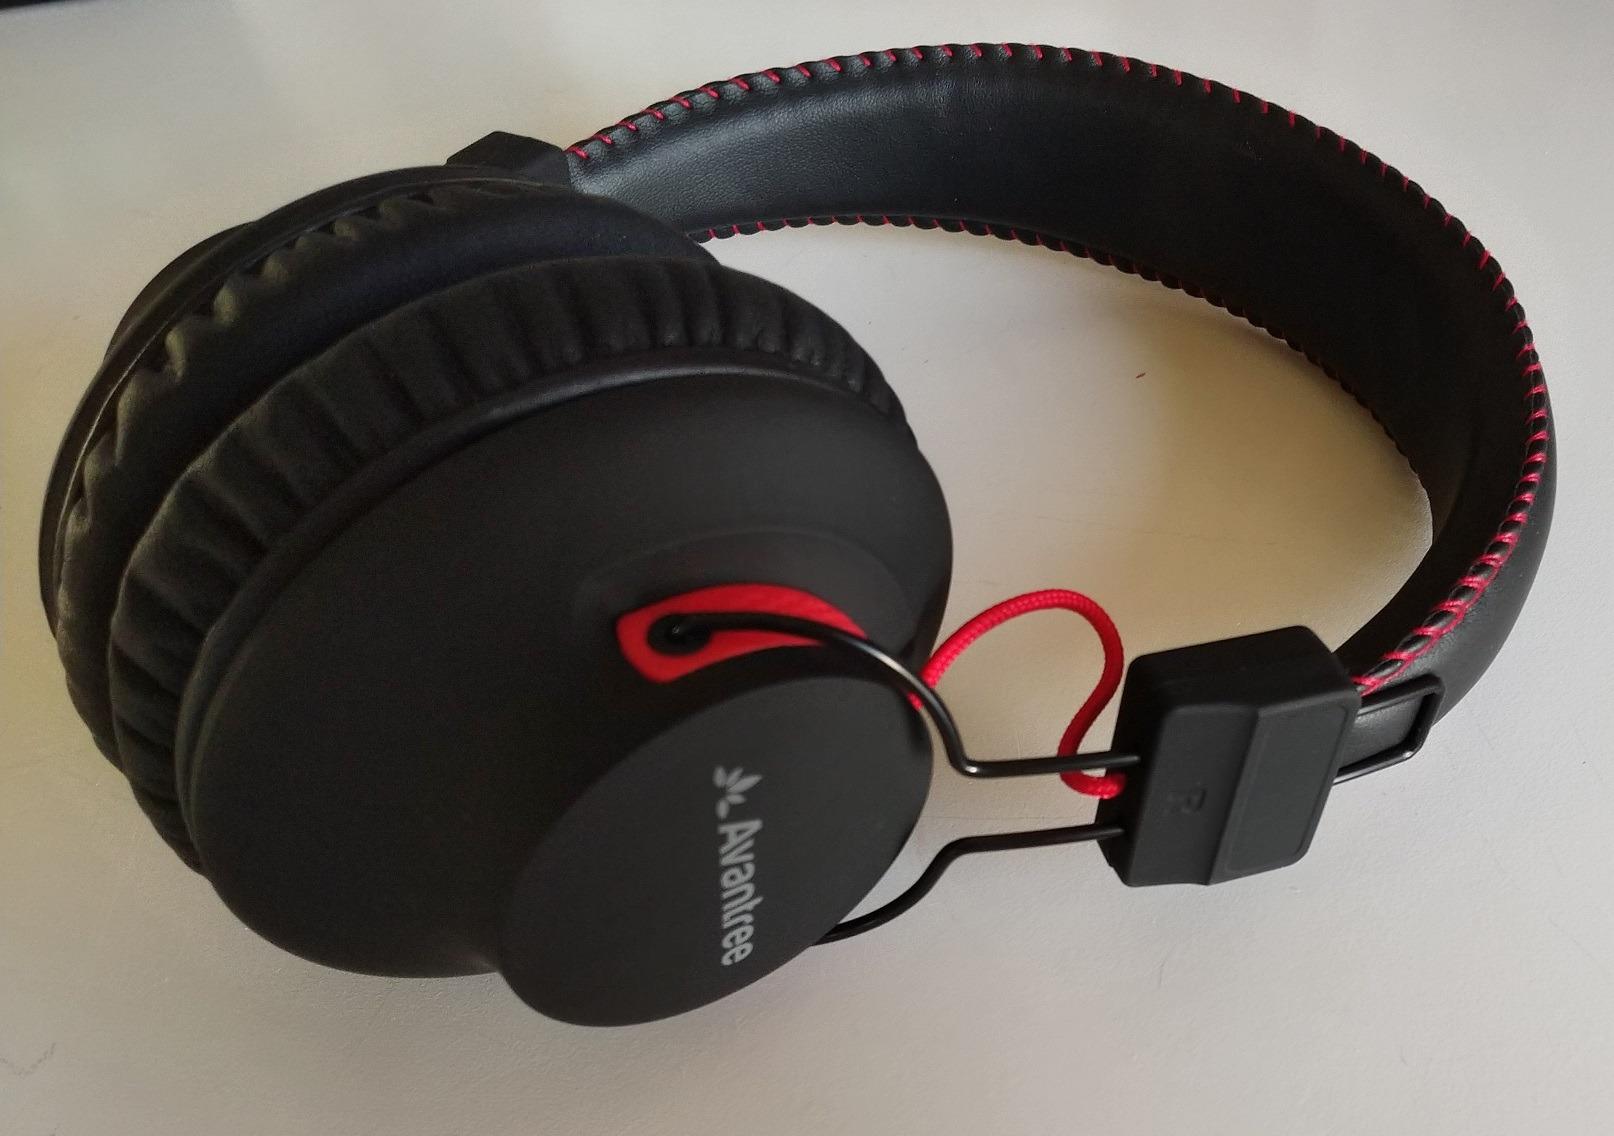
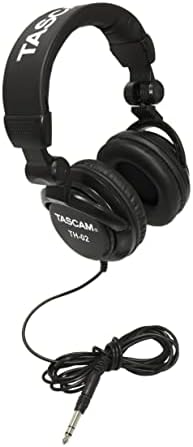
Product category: headphones
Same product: no